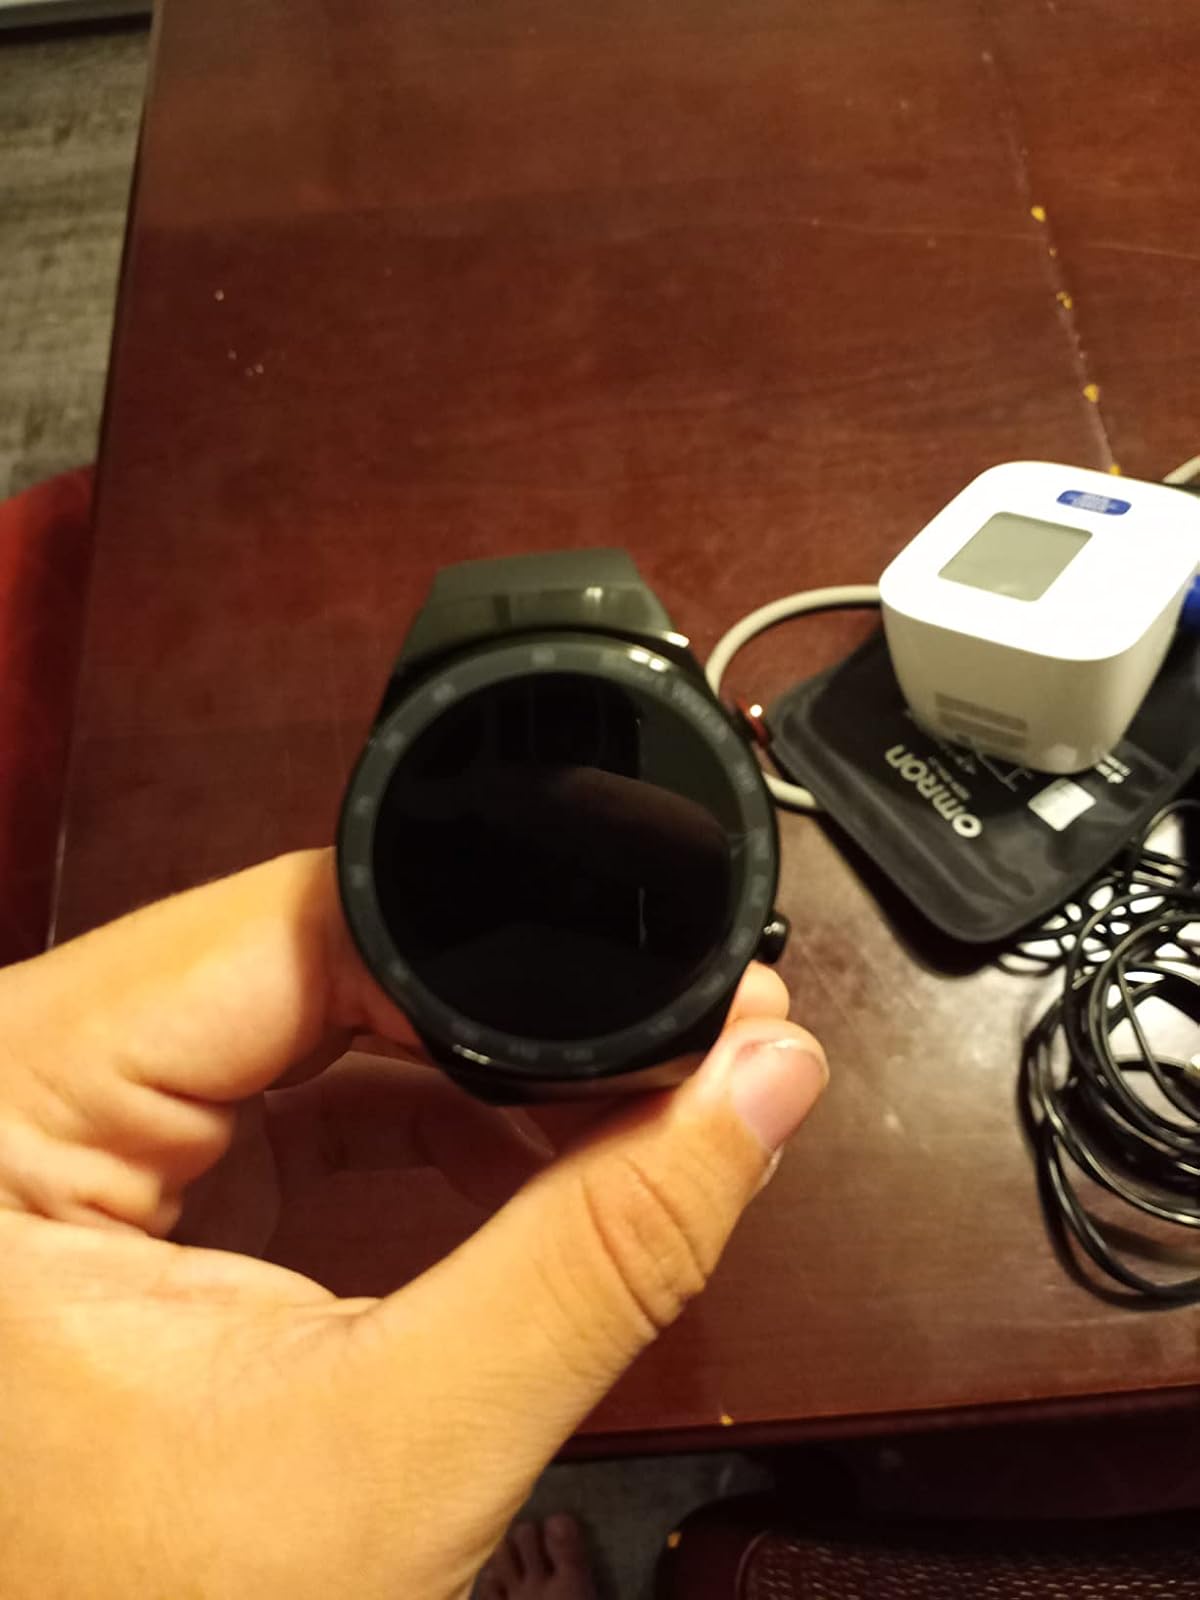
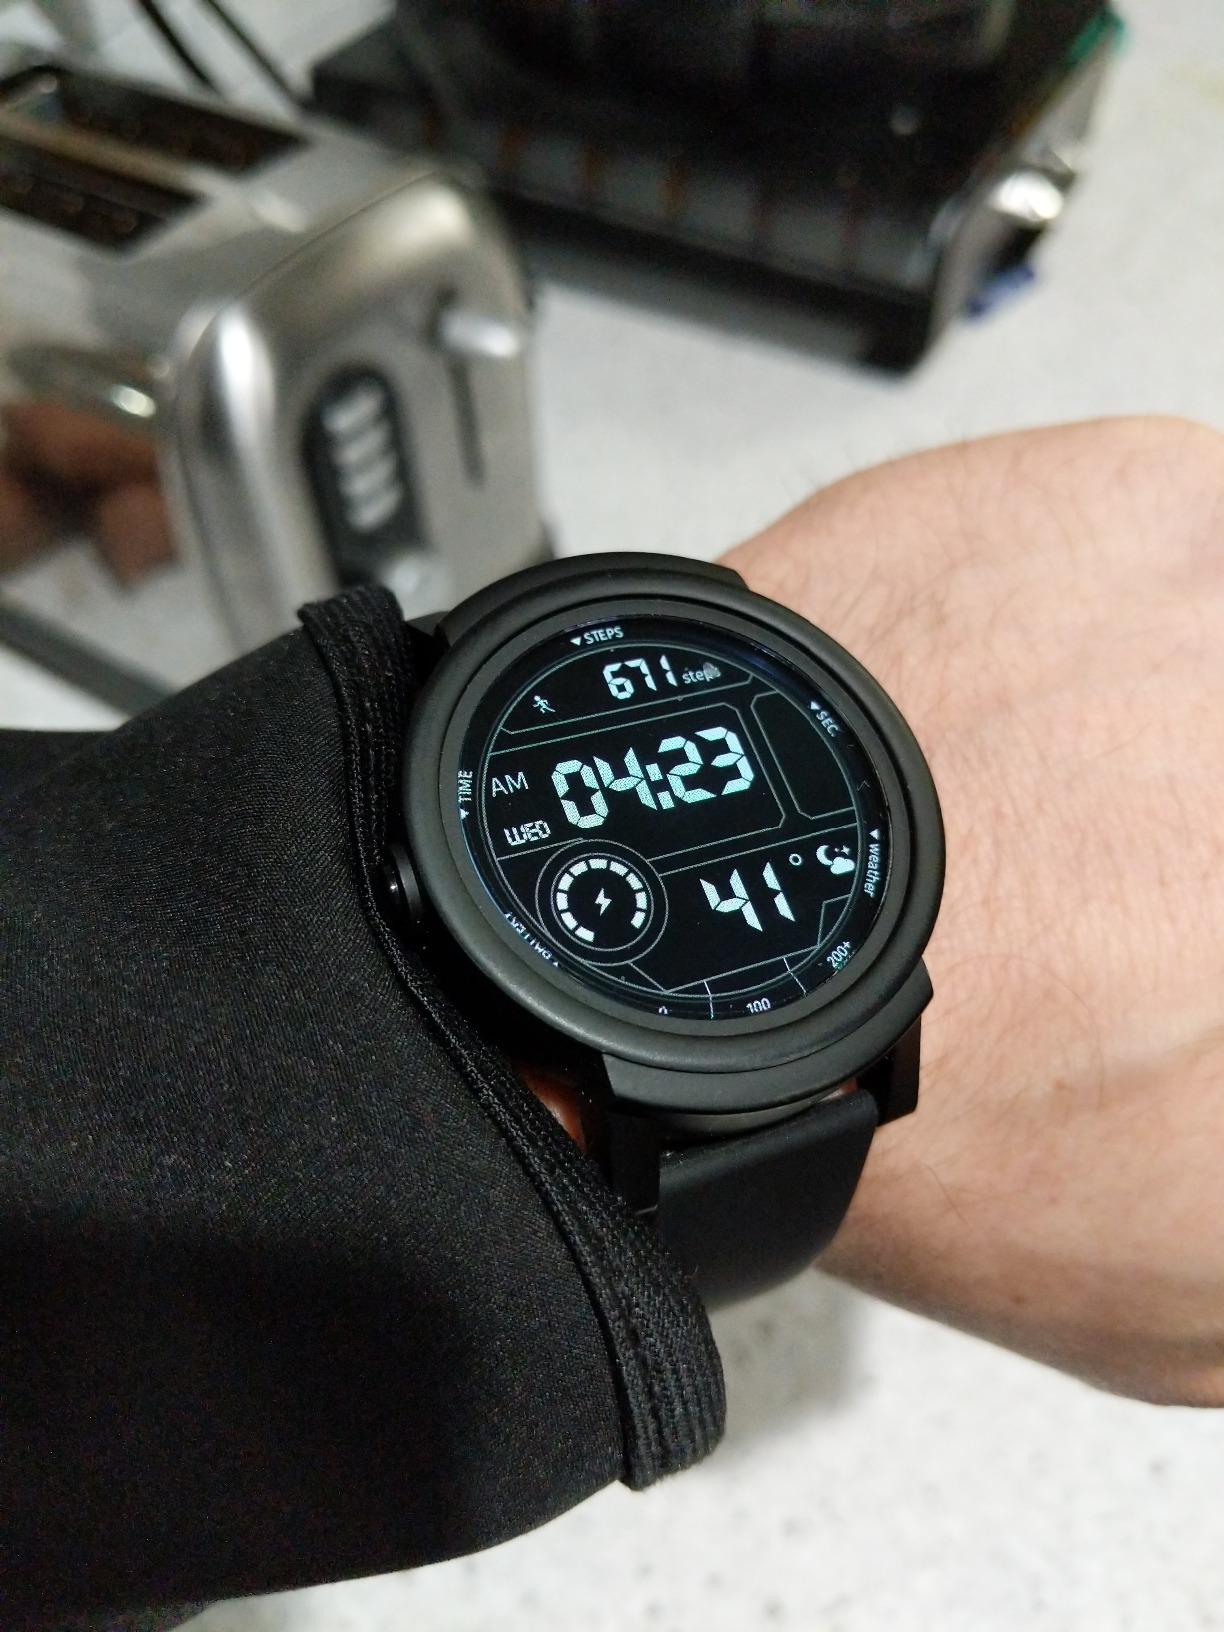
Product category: smartwatch
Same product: no